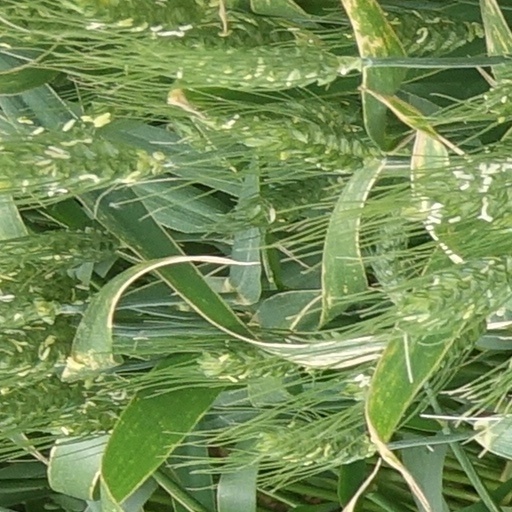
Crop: wheat